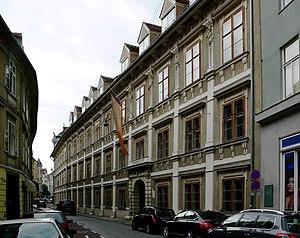
Le musée universel de Joanneum est localisé à Graz, dans le land de Styrie, dans le Sud de l'Autriche. Il s'agit d'un musée pluridisciplinaire possédant un vaste rayonnement culturel au sein de l'Europe ; c'est un complexe muséographique et patrimonial se subdivisant en treize départements répartis sur l'ensemble de la province de Styrie, en Autriche. Le musée styrien possède un statut et une renommée d'ordre international.